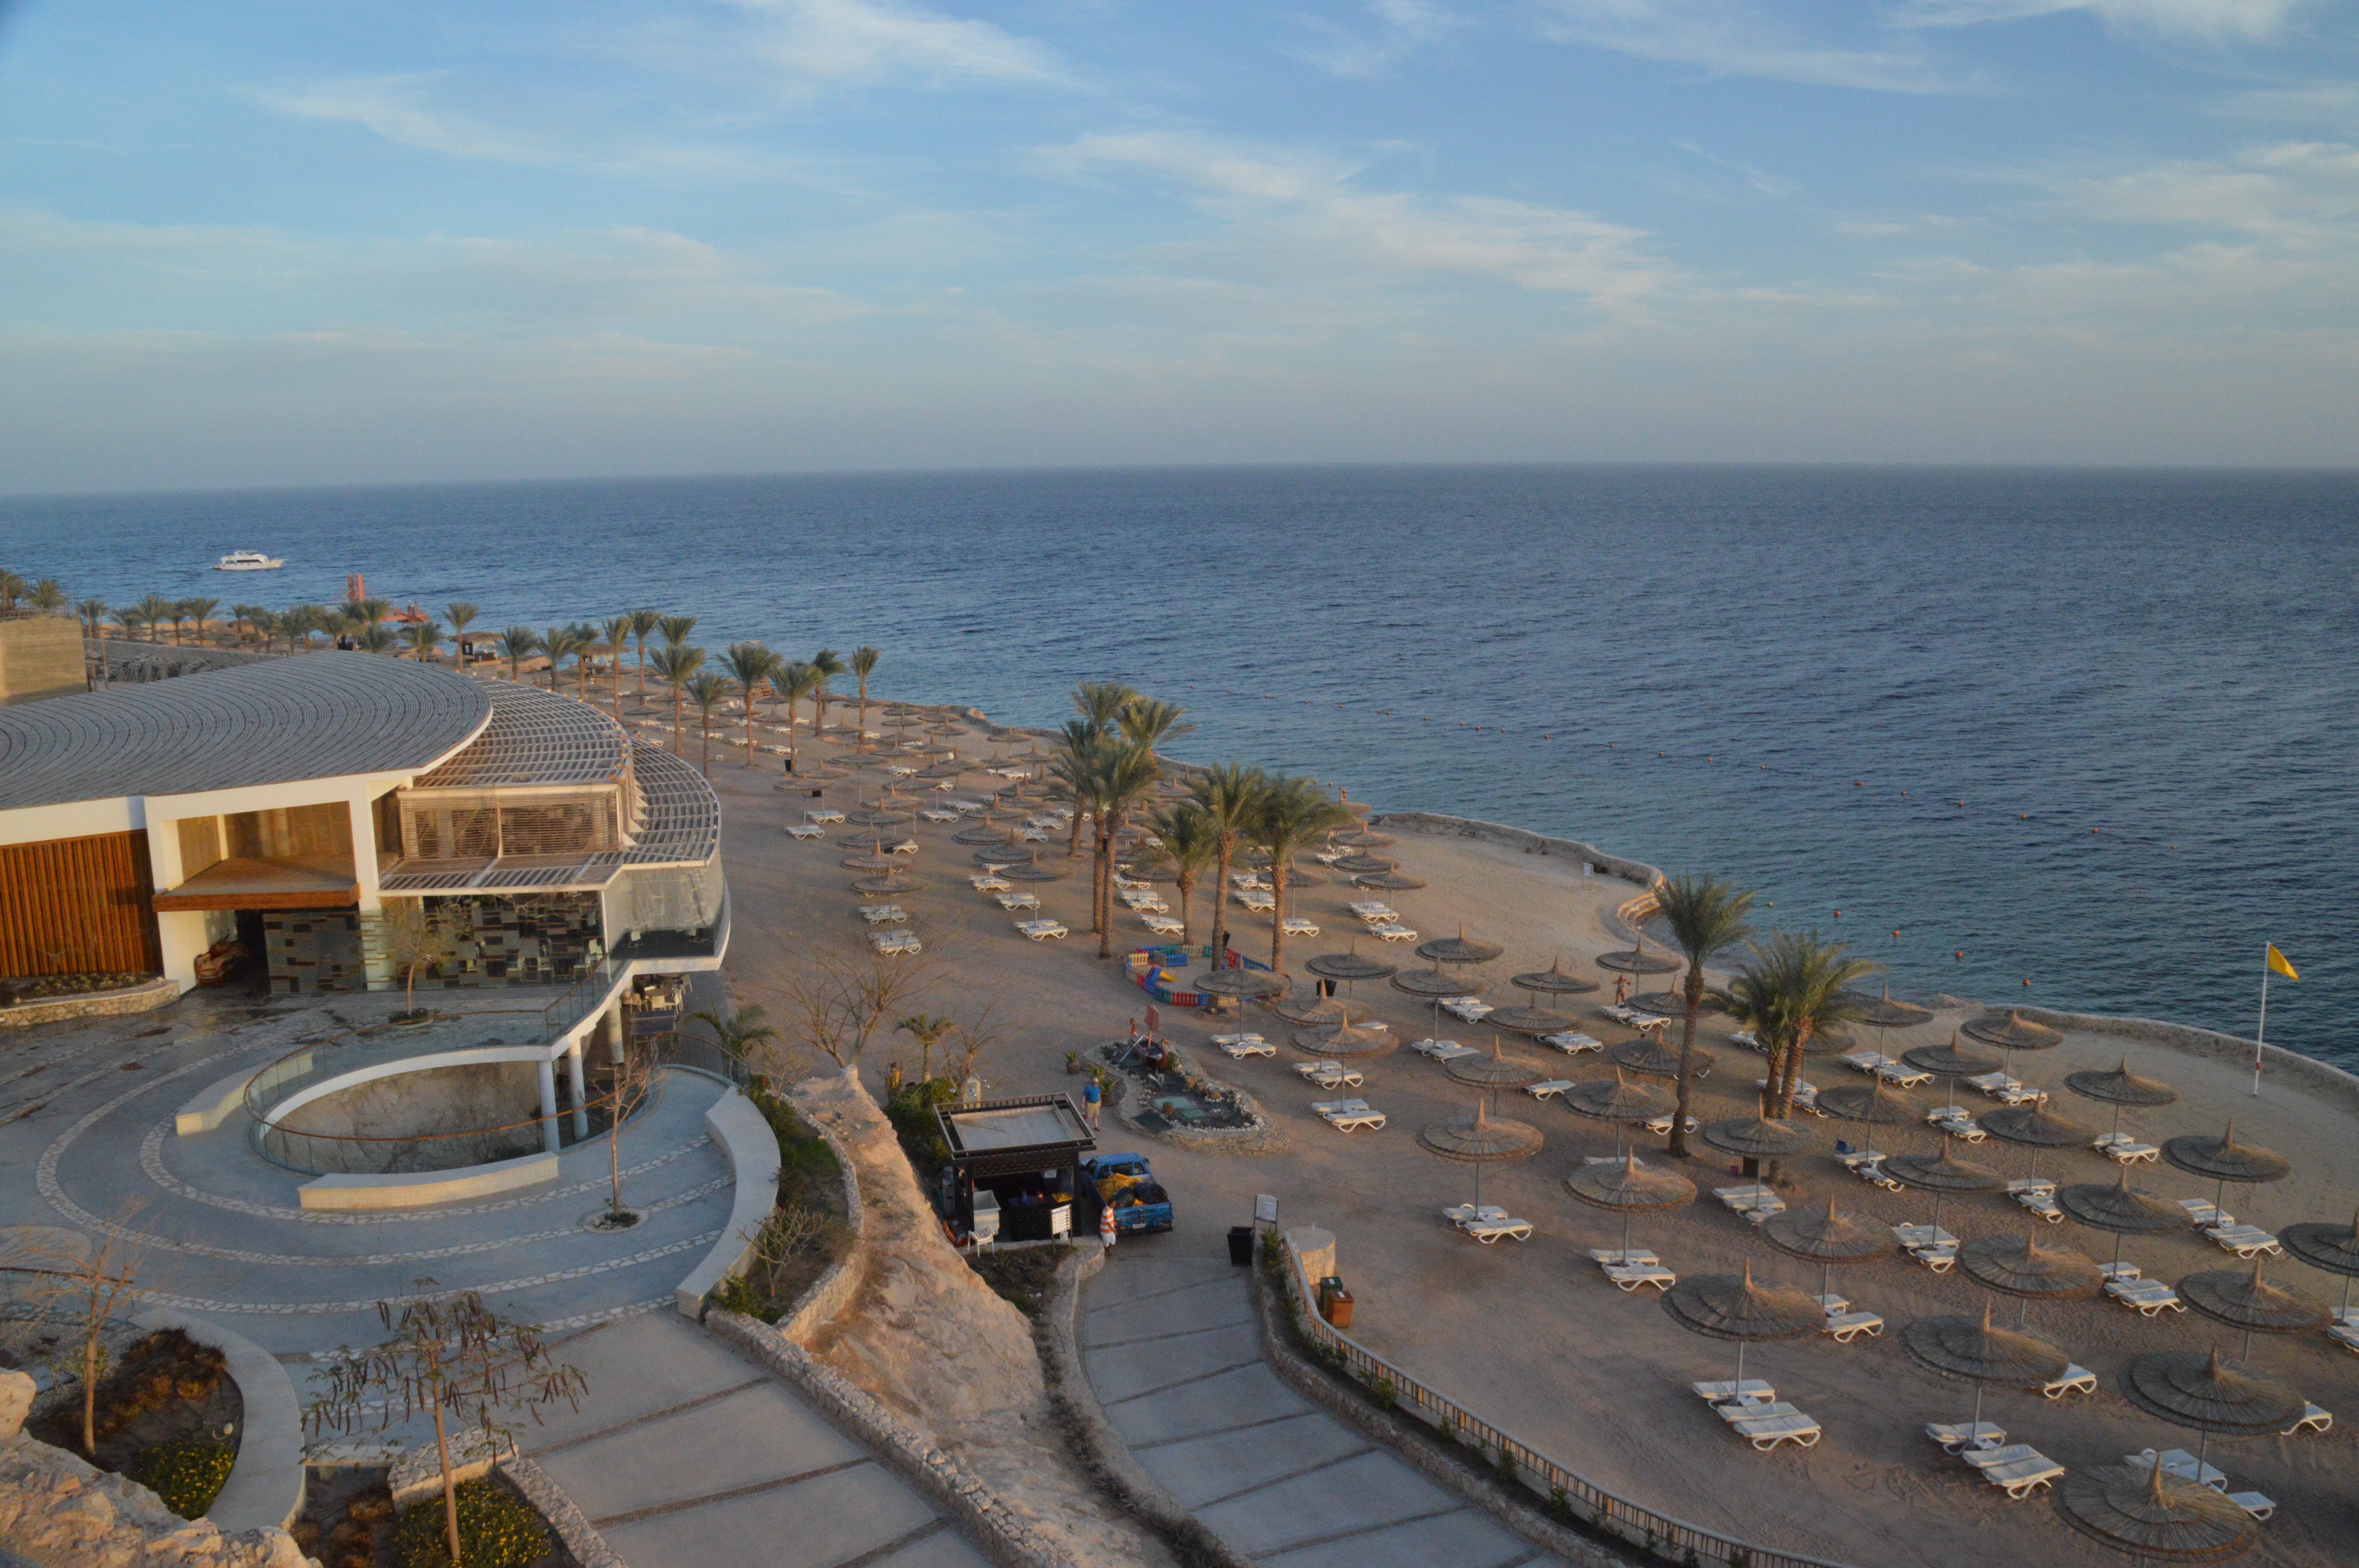
beach, sea, coast, ocean, dock, shore, walkway, vacation, vehicle, bay, marina, cape